Twinings

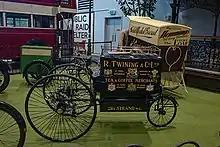
Twining's delivery tricycle

Twinings' ethical tea programme, Sourced with Care, aims to improve the quality of life in the communities from which it buys tea. The company is a founding member of the Ethical Tea Partnership, a not-for-profit membership organisation of tea-packing companies which undertake monitoring and improving conditions on tea estates in all major tea-growing regions. Twinings has an Ethical Code of Conduct and works with all its packaging and raw material suppliers to ensure decent working conditions in the supply chain.